Hum Hai Raahi Car Ke

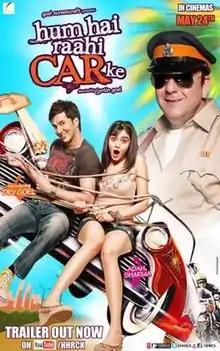
Movie poster

Hum Hai Raahi Car Ke is a romantic comedy adventure film directed by Jyotin Goel that was released in India on 24 May 2013. It marks the debut of Dev Goel as a lead hero son of director Jyotin Goel. It is a remake of 2004 Hollywood comedy film Harold & Kumar Go to White Castle.